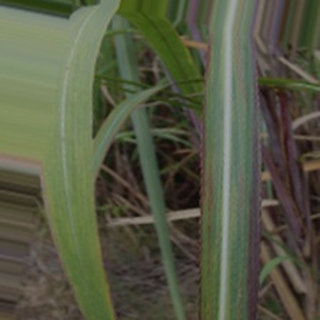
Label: sugarcane_bacterial_blight